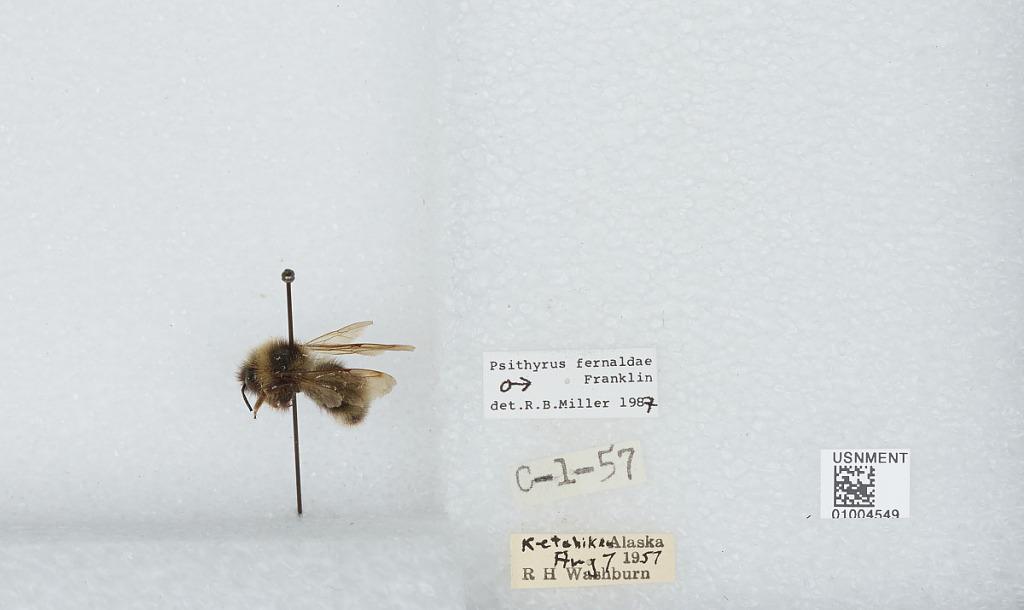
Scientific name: Bombus (Psithyrus) fernaldae (Franklin)
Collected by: R. Washburn
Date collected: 1957-8-7
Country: United States
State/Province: Alaska
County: Ketchikan Gateway
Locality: Ketchikan
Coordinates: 55.35, -131.673
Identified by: Miller, R. B.